The Streak (professional wrestling)

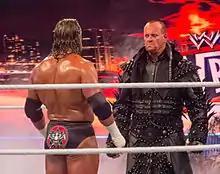
The Undertaker and Triple H facing off before their match

The Undertaker made the challenge, as he wanted to redeem himself against Triple H from the previous year, where he had to be stretchered out of the arena. Triple H initially rejected before accepting for WrestleMania XXVIII. Contested inside Hell in a Cell, and refereed by Shawn Michaels, the match, billed as the "End of an Era" began with both men brawling in and around the ring. Shortly afterwards, with the steel steps inside the ring, Triple H hit a spinebuster on The Undertaker, who then managed to lock in the Hell's Gate, which was countered when Triple H lifted him up and slammed him on the steel steps. The match was littered with weapon shots, including 16 consecutive chair shots by Triple H, followed by a sledgehammer shot to the skull, all the while The Undertaker instructed Michaels not to stop the match.